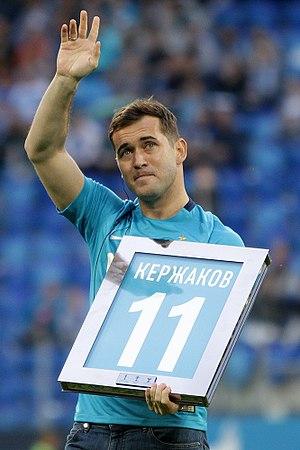
Le Zénith Saint-Pétersbourg est un club de football russe fondé en 1925 dans la ville de Saint-Pétersbourg et basé depuis 2017 au stade Krestovski.
Aleksandr Anatoliévitch Kerjakov, aussi orthographié Kerzhakov, né le 27 novembre 1982 à Kinguissepp, dans l'oblast de Léningrad en Union soviétique, est un footballeur international russe évoluant au poste d’avant-centre. Son frère cadet, Mikhaïl Kerjakov, joue pour le Zénith Saint-Pétersbourg en tant que gardien de but.